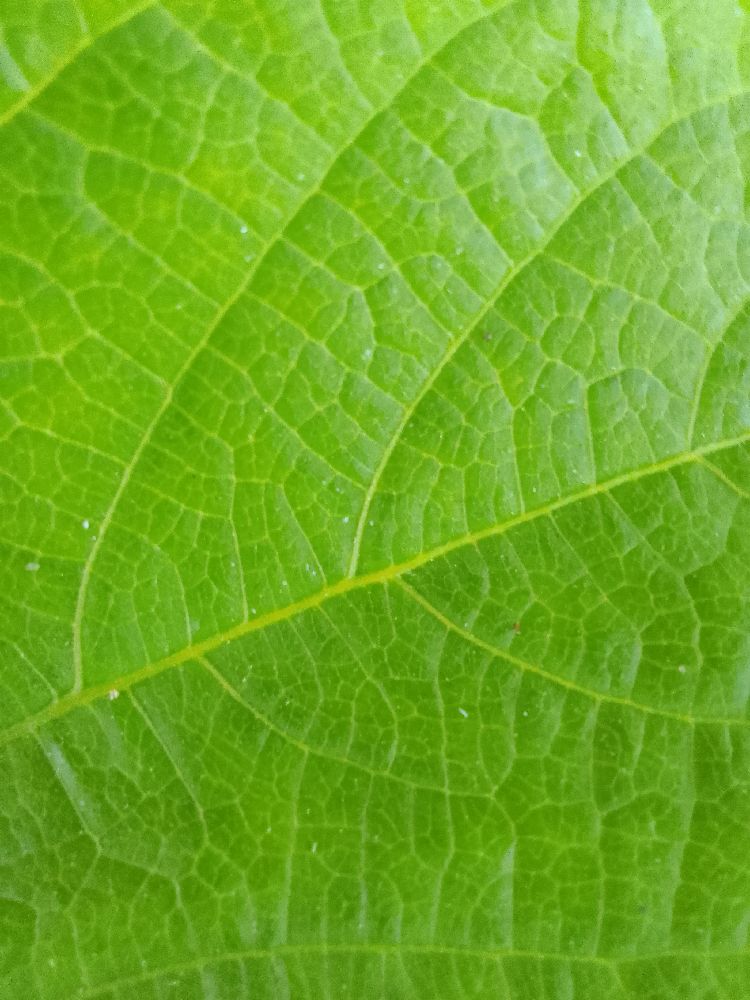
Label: healthy